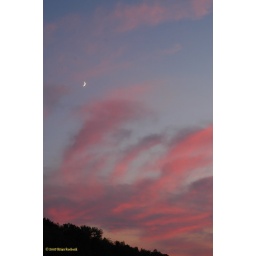
The drive home ended in a colorful sunset over Tennessee. No adjustments were made to this photo.